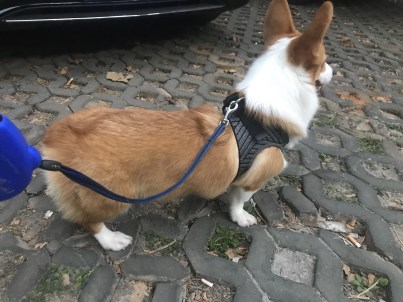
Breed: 2909-n000116-Cardigan